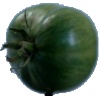
Label: Tomato not Ripened 1